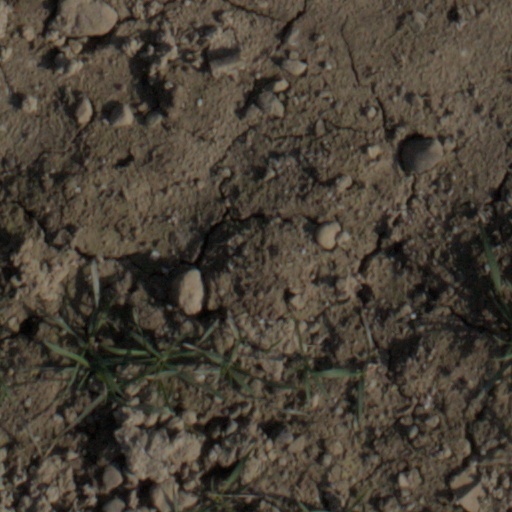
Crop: wheat